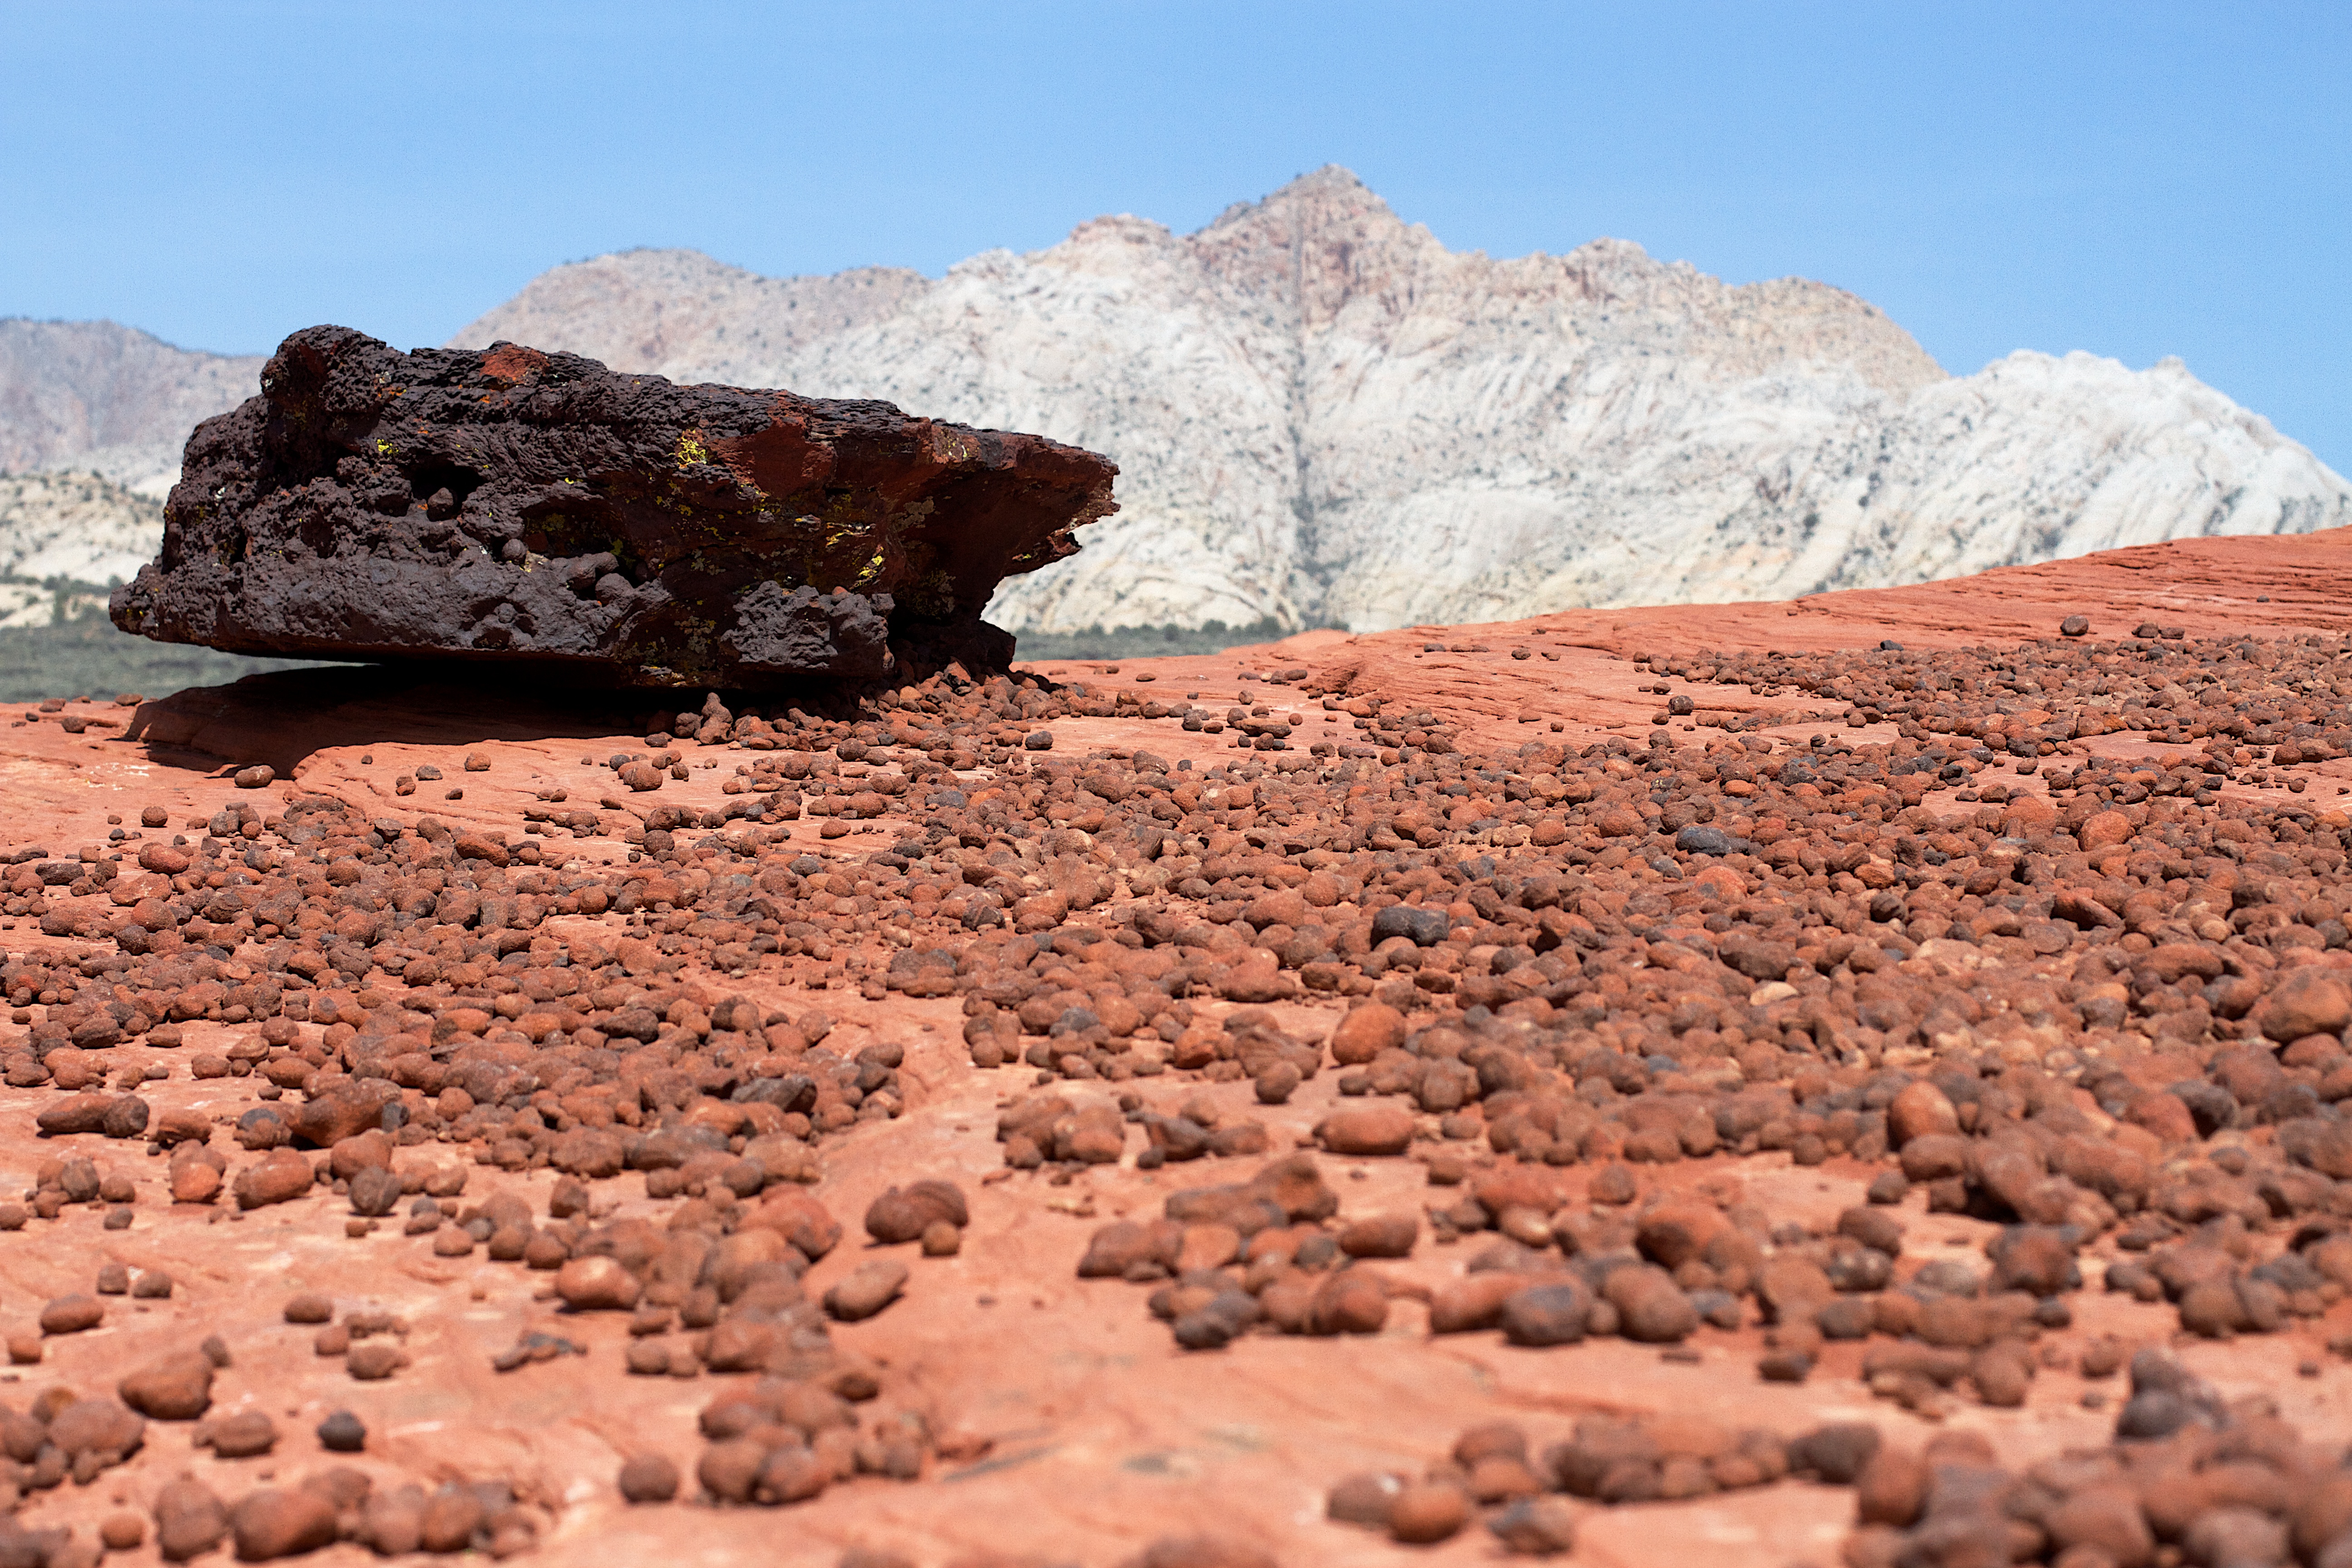
landscape, rock, mountain, valley, formation, soil, material, geology, badlands, plateau, wadi, landform, natural environment, geographical feature, geological phenomenon